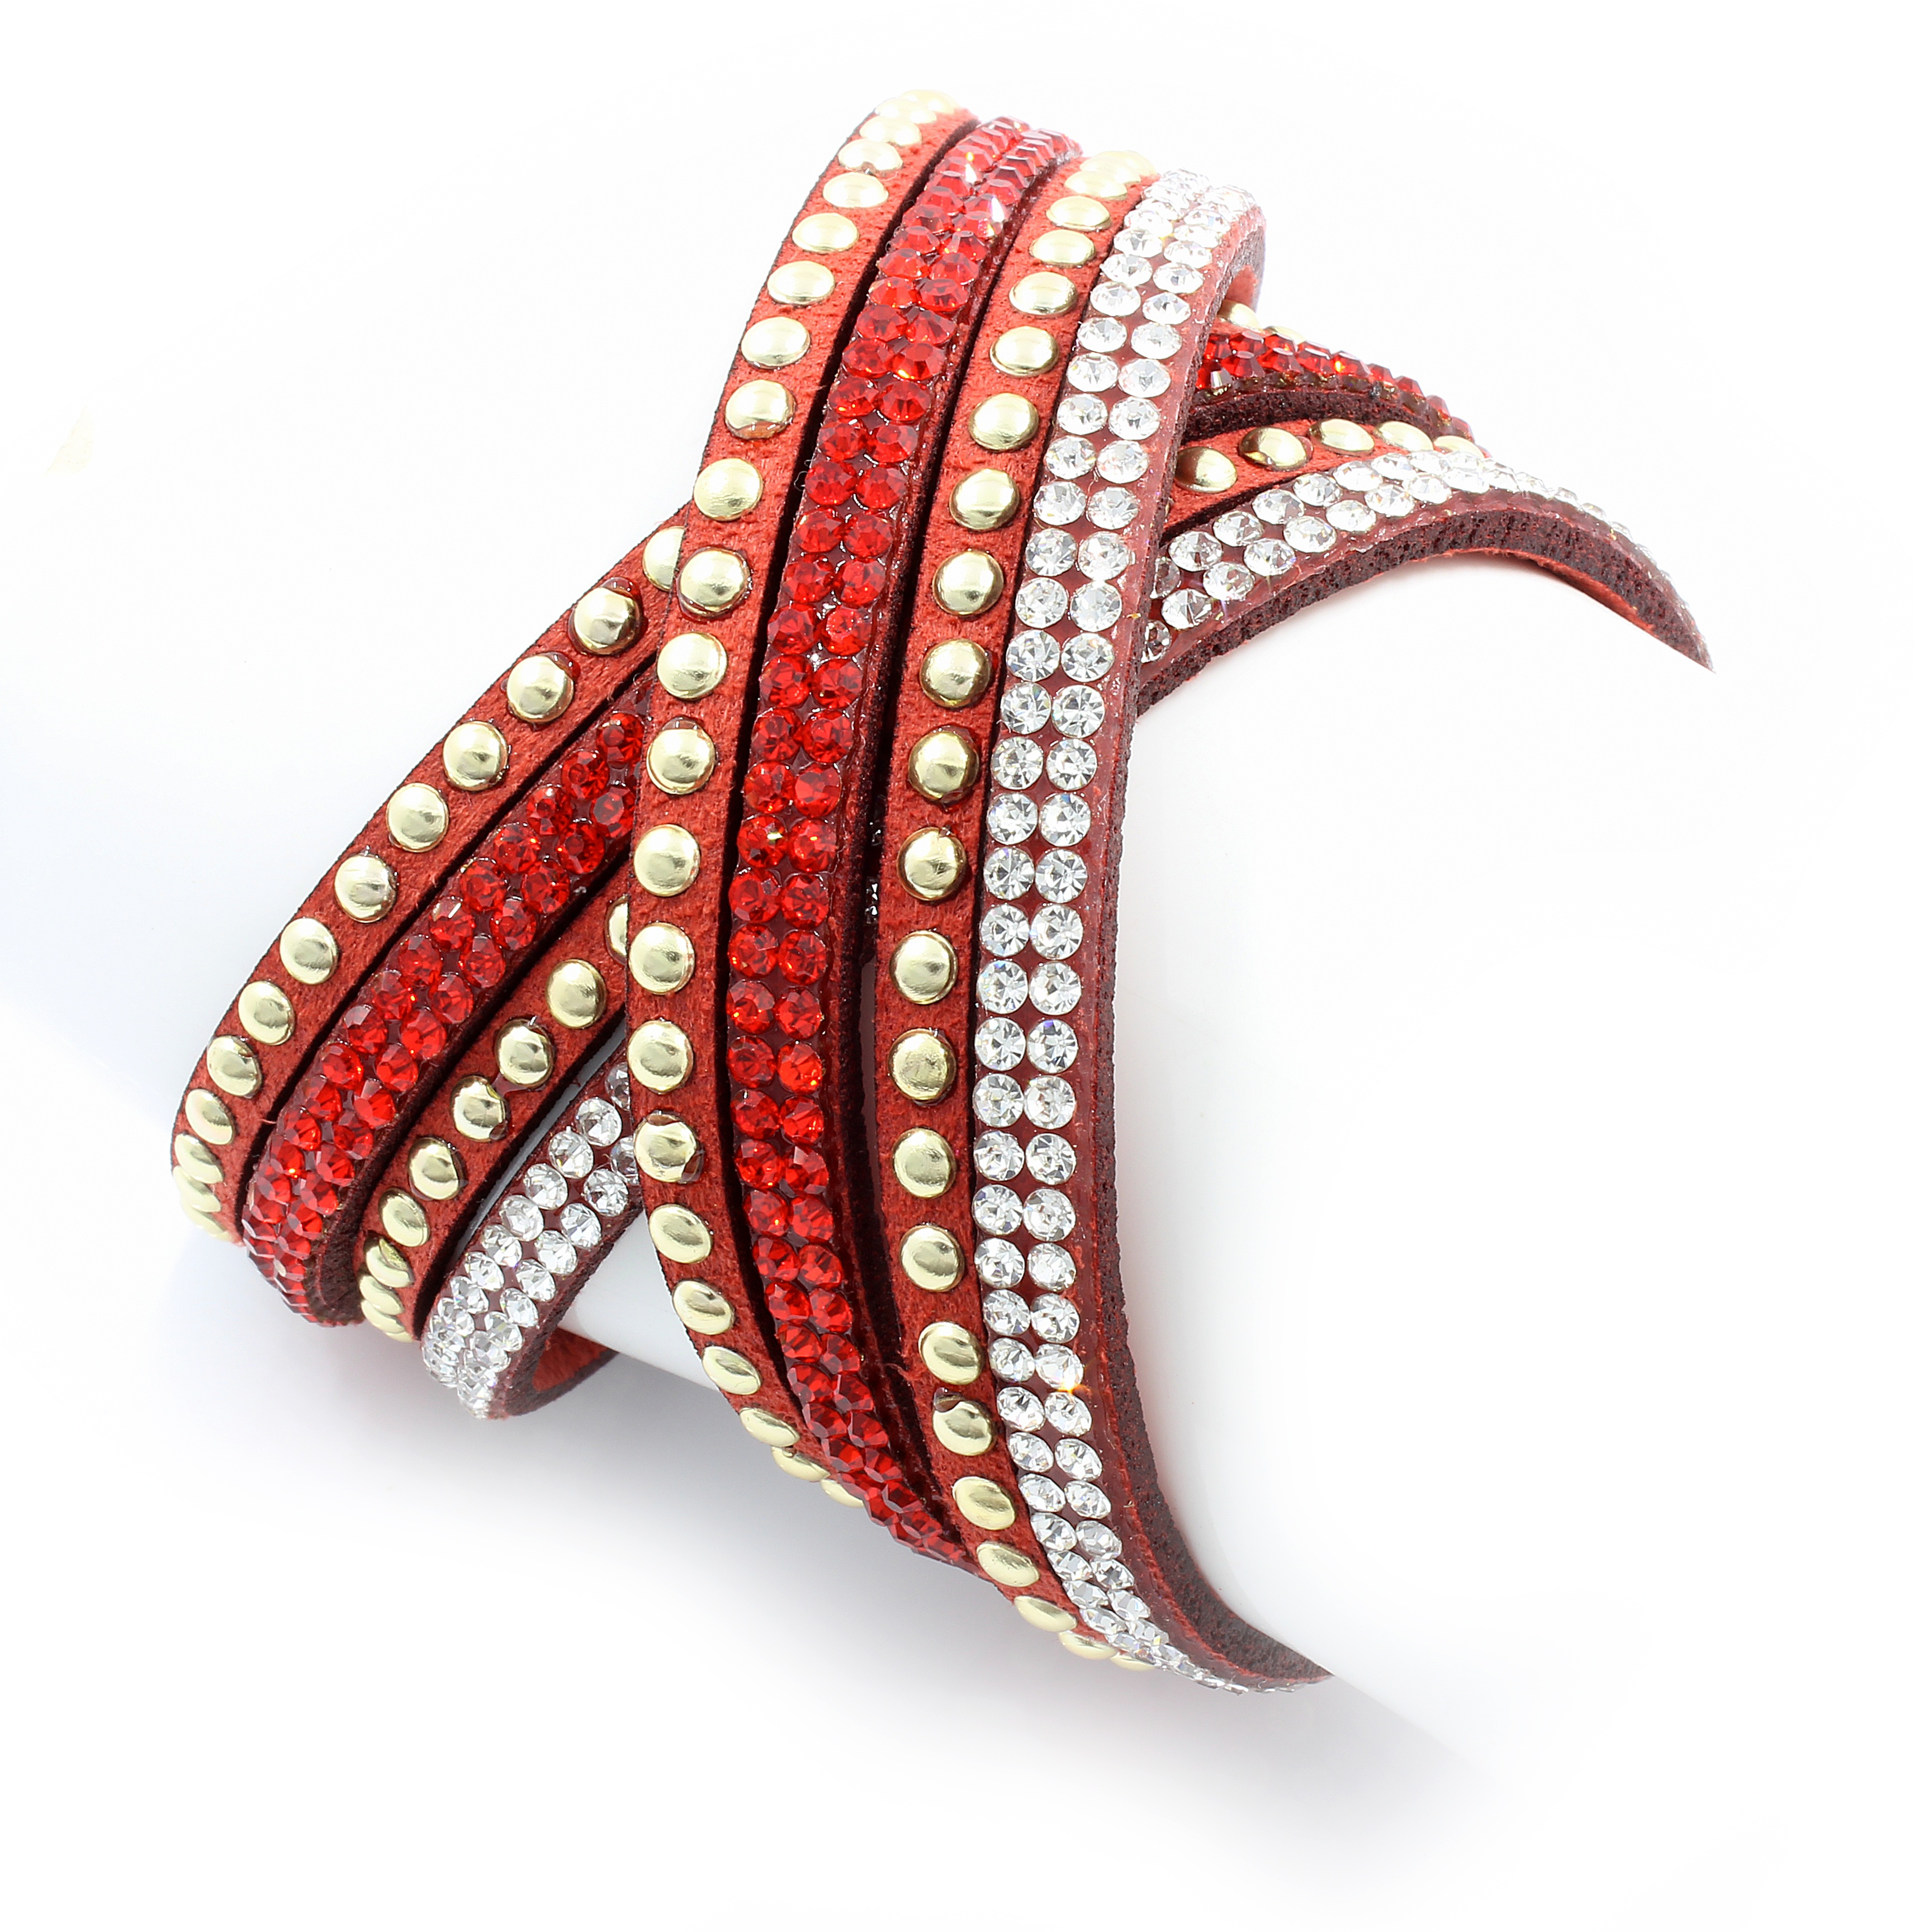
hand, white, spiral, isolated, steel, gift, decoration, banner, metal, studio, fashion, merchandise, modern, jewelry, sparkle, bangle, bracelet, jewellery, jewel, punk, background, luxury, gold, women, silver, mens, beauty, joy, commercial, trade, iron, sale, elegance, pleasure, stainless, charm, brightness, jeweler, purchase, fashion accessory, bling bling